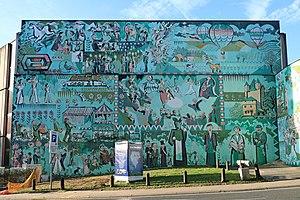
Belgique - Ottignies - Centre culturel - Fresque Rahir «La Liesse populaire» (1993)
Le Centre culturel d'Ottignies-Louvain-la-Neuve est un édifice de style fonctionnaliste situé à Ottignies, section de la ville belge d'Ottignies-Louvain-la-Neuve, dans la province du Brabant wallon.
Claude Rahir est un artiste belge.